Guitalin

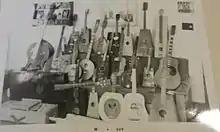
Collection of Mayfield instruments, April 1980

In the 1960s, Lyle and Doris Mayfield were involved in the University of Illinois at Urbana-Champaign Campus Folksong Club and were associated with Archie Green during that time. In the mid-1960s, Lyle was credited for bringing the native music of Illinois to the Campus Folksong Club and appeared on recordings that the club produced, including the "Green Fields of Illinois" record. He and Doris regularly appeared in performances held by the Folksong Club, commonly referred to as "folk sings". They also volunteered their time and talents to perform for other events and venues.